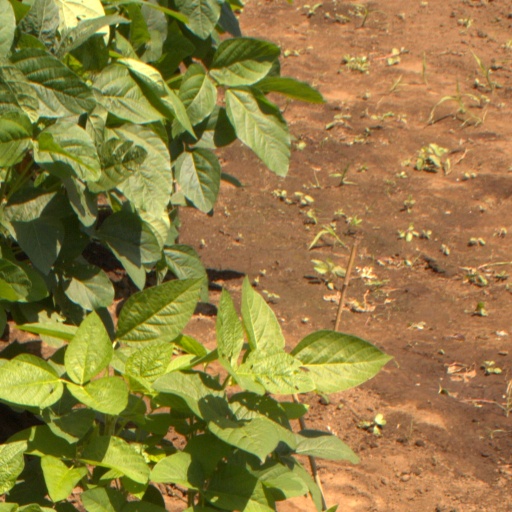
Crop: soybean